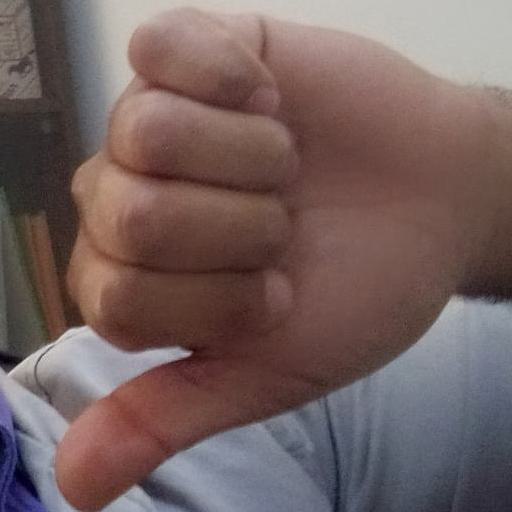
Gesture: dislike